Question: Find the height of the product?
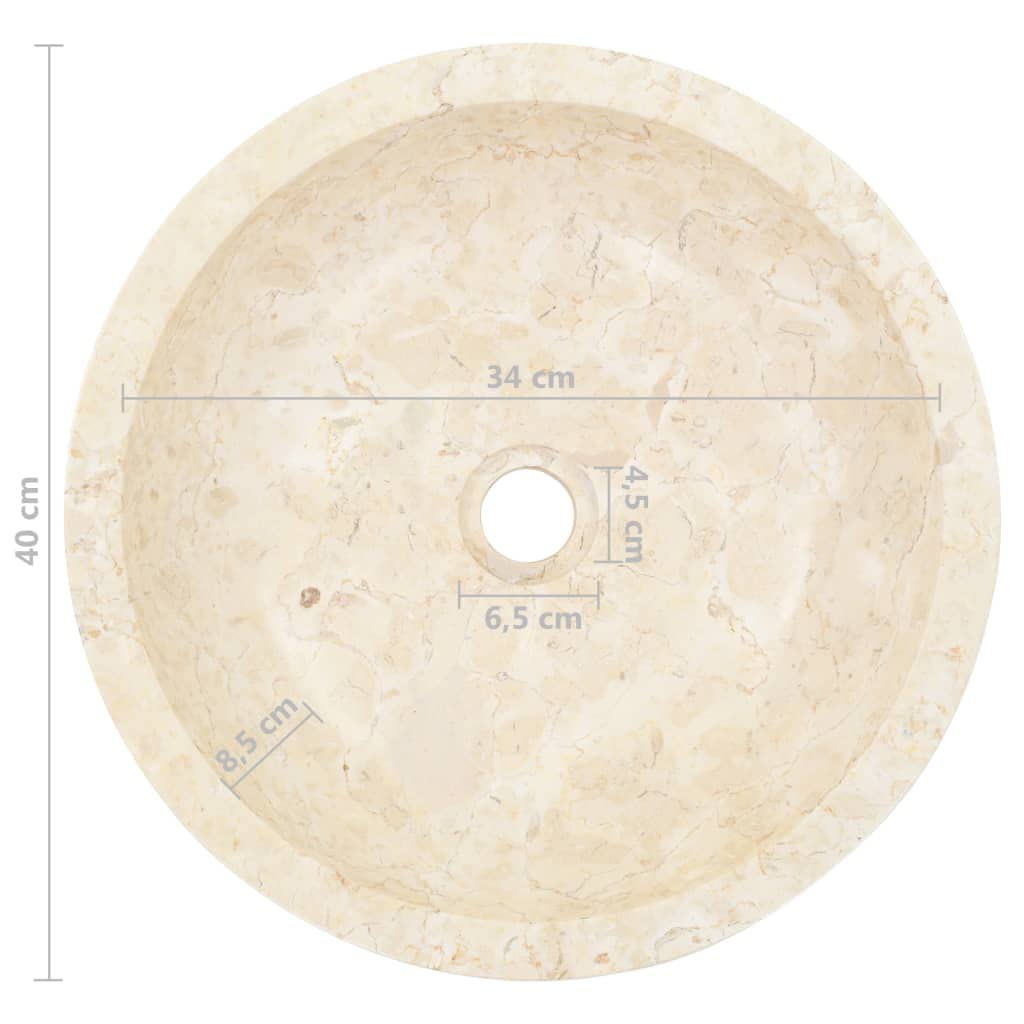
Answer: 40.0 centimetre